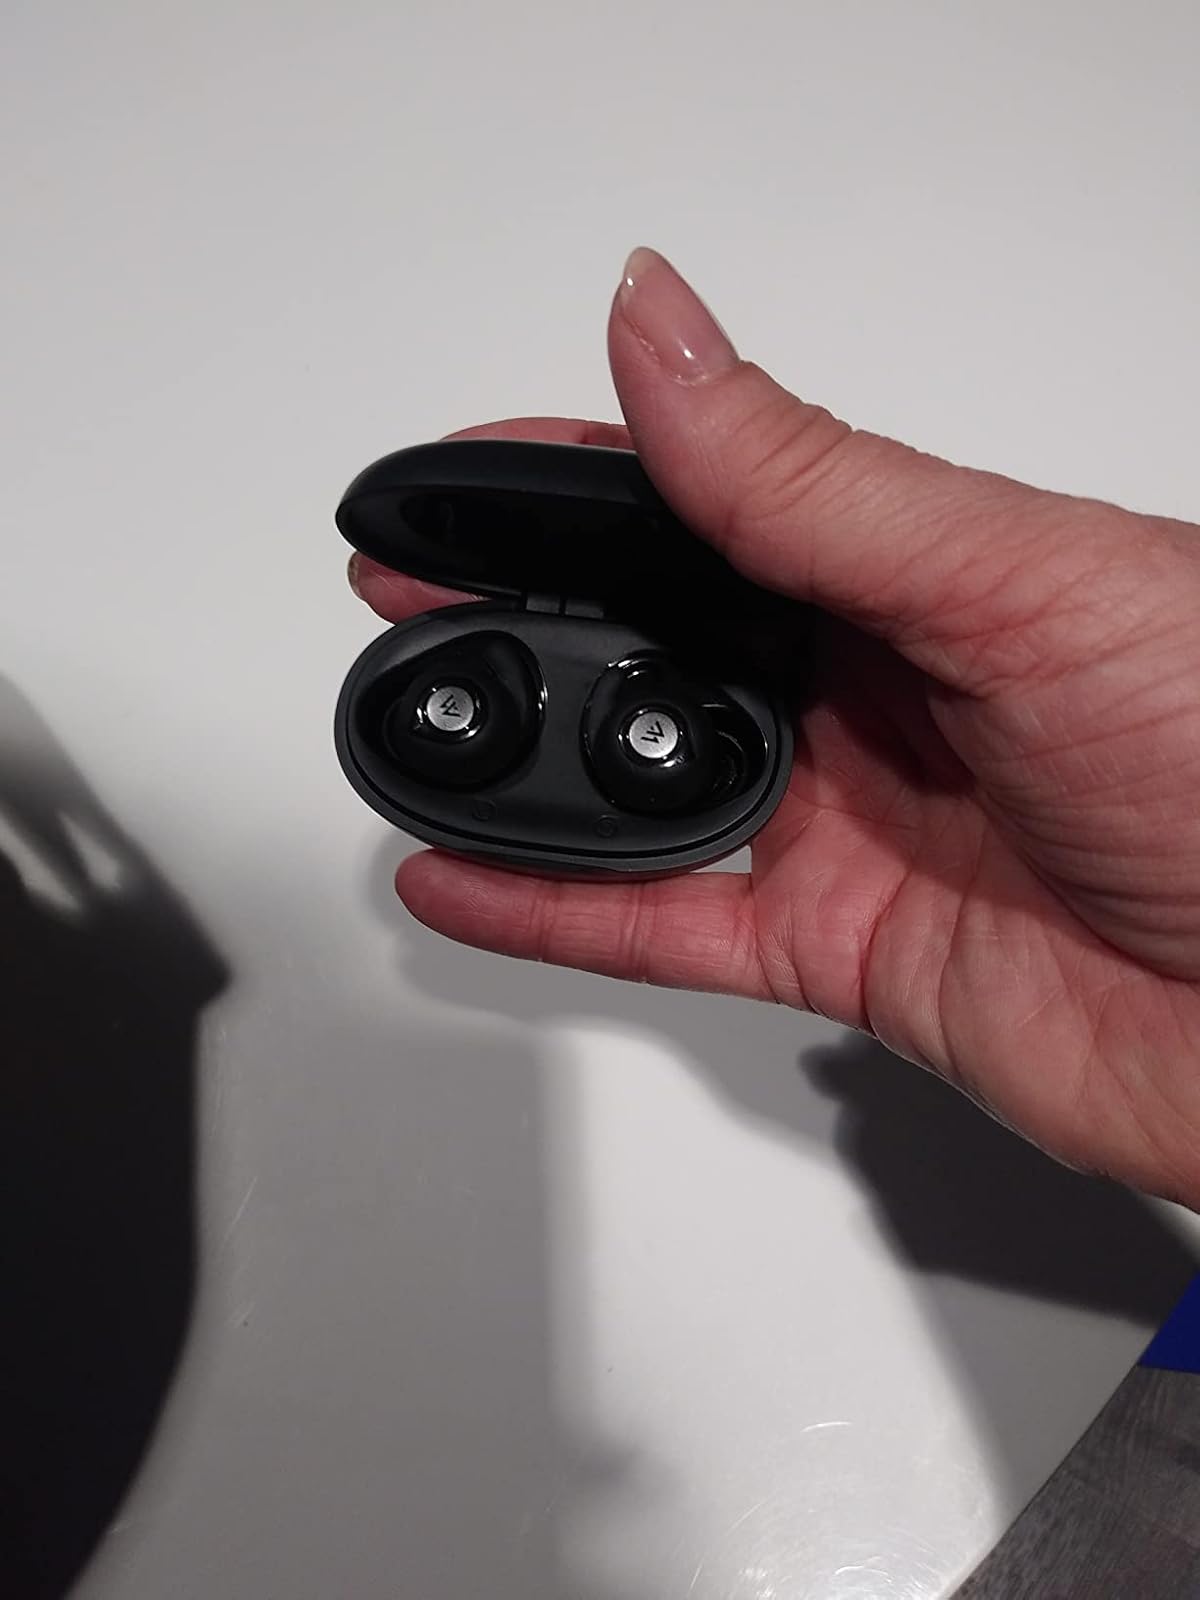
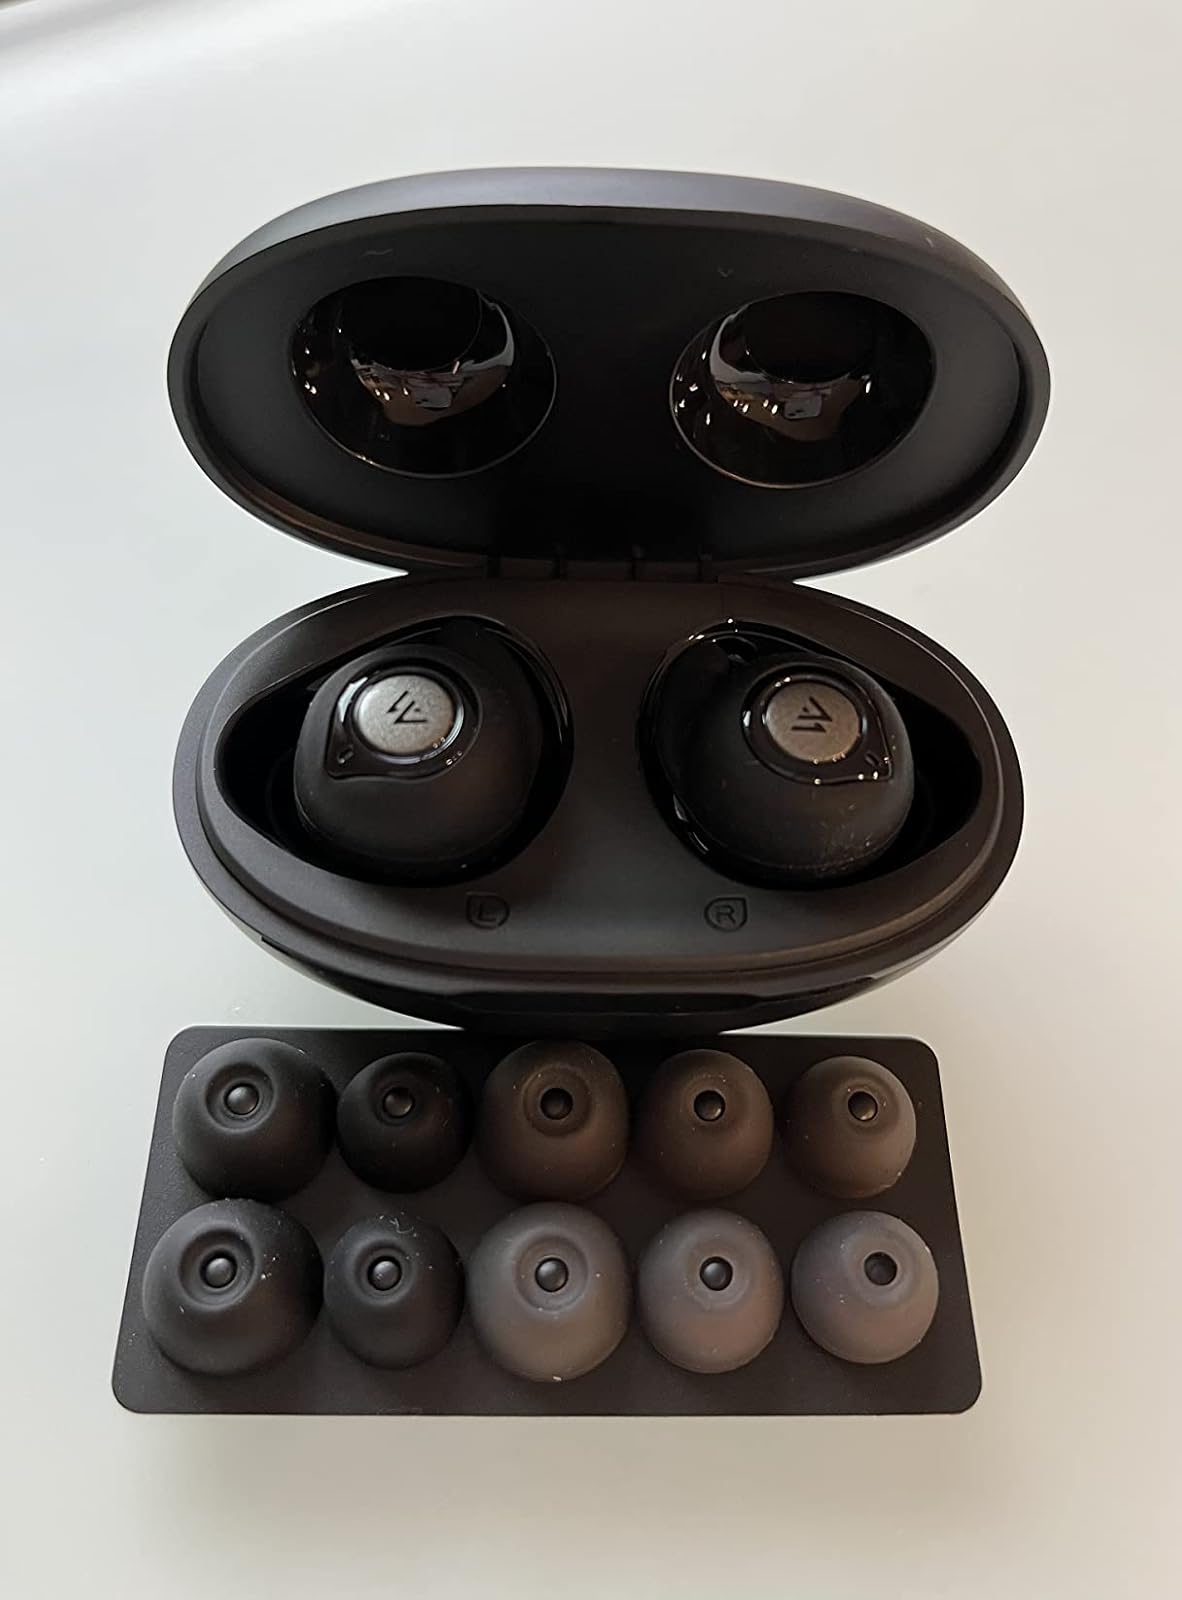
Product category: earbuds
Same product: yes